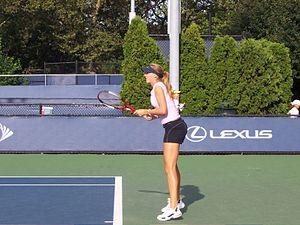
Nicole Vaidišová, née le 23 avril 1989 à Nuremberg, est une joueuse de tennis tchèque, nièce de l'ancien joueur Daniel Vacek.